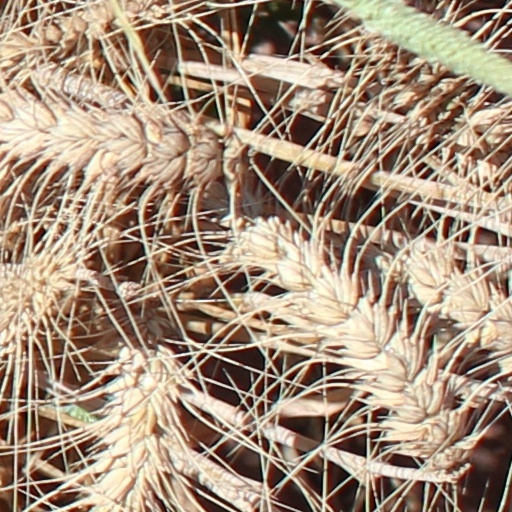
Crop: wheat